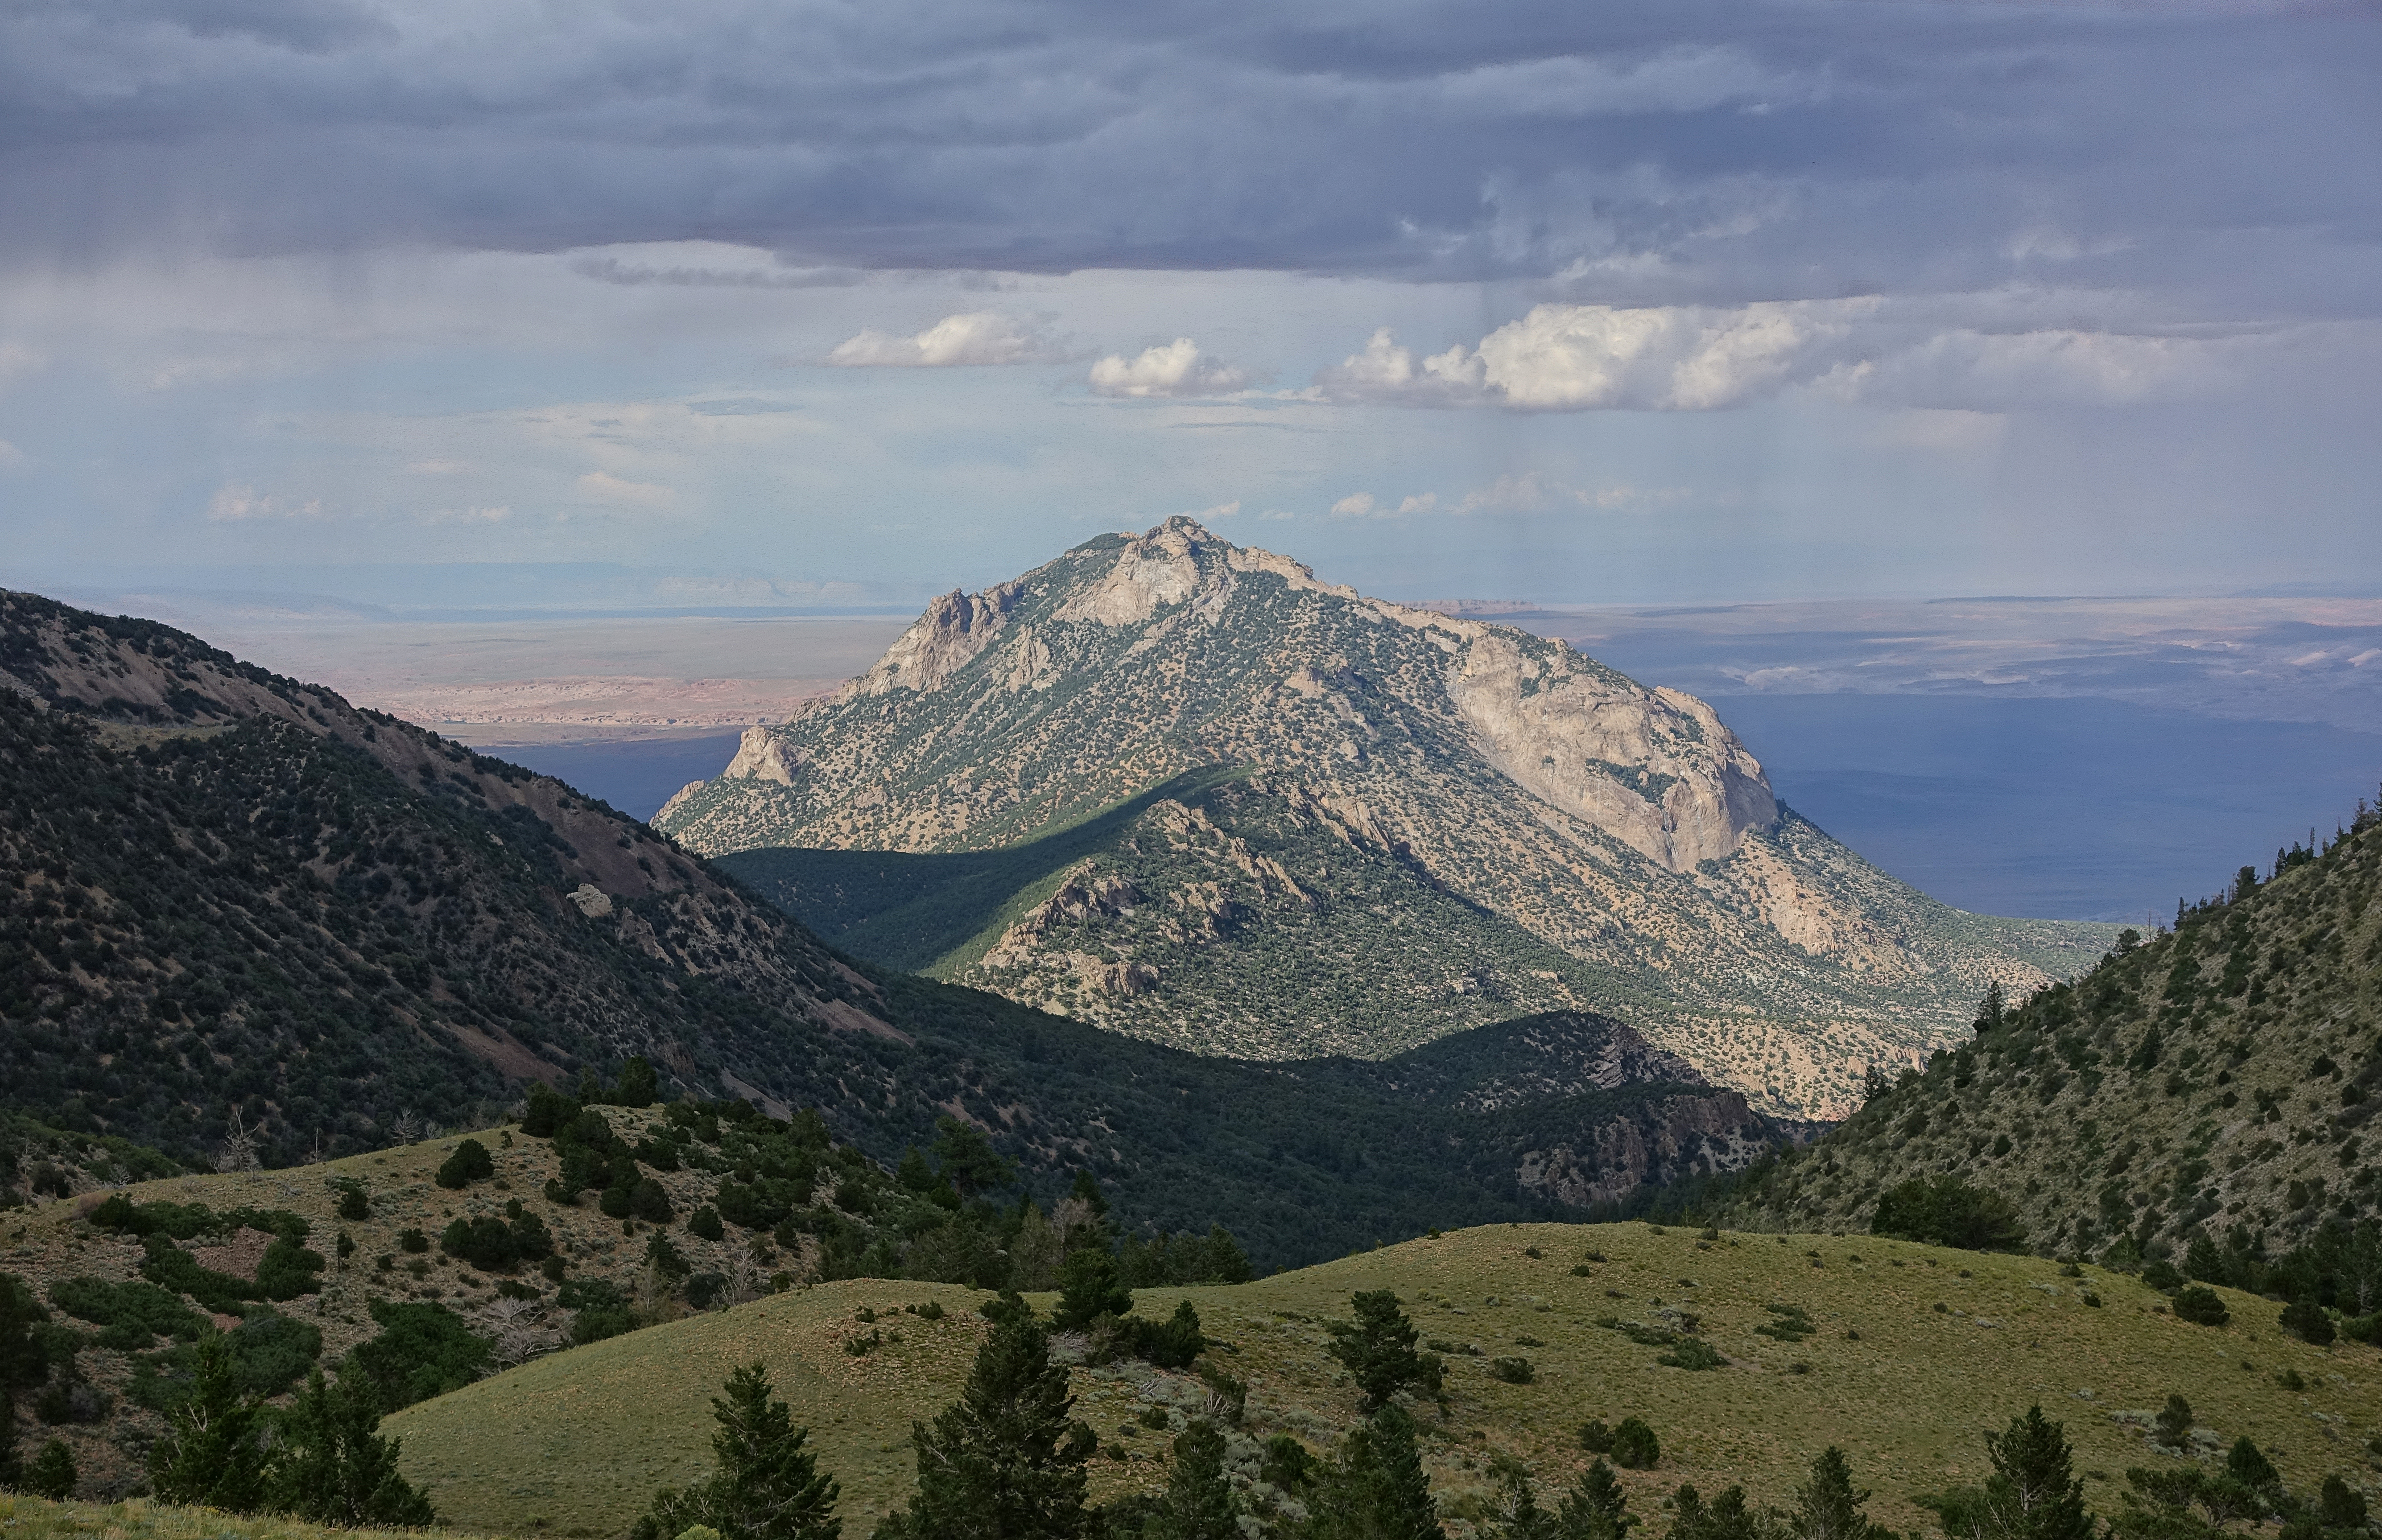
landscape, nature, wilderness, walking, mountain, hill, adventure, valley, mountain range, highland, ridge, summit, geology, plateau, fell, loch, holeintherockroad, landform, henrymountains, mountain pass, tripreport, mcmillancampground, geographical feature, mountainous landforms